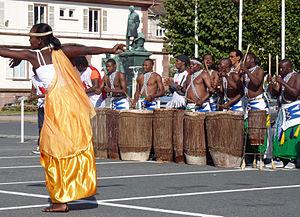
Danseuse et tambourinaires du Ballet national du Rwanda dans le cadre du 22e Festival international de géographie de Saint-Dié-des-Vosges. A l'arrière-plan, statue de Jules Ferry
Saint-Dié-des-Vosges est une commune française, chef-lieu de la Déodatie et d’arrondissement du département des Vosges. Située dans la région historique et culturelle de Lorraine, la commune fait maintenant partie de la région administrative Grand Est.
Le Ballet national rwandais Urukerereza est la sélection nationale d'artistes musiciens et danseurs traditionnels qui représente le Rwanda dans des festivals internationaux. Urukerereza fut créé en 1973, avec pour ambition de préserver la musique et la danse traditionnelle rwandaise.